Football in India

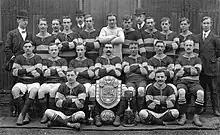
Players of Baroda Football Club, an Indian-European team, 1910–11.

The Indian Football Association (IFA) was established in Calcutta in 1893 but had no Indians on its board until the 1930s. The All India Football Federation (AIFF), the national governing body of football in India, was formed in 1937 but did not become affiliated with FIFA until at least a decade later. India insisted on playing barefoot whereas other national sides wore boots. Footballer Jyotish Chandra Guha brought global attention to Indian football when he became the first Indian to appear with the English Football League club Arsenal in 1930.